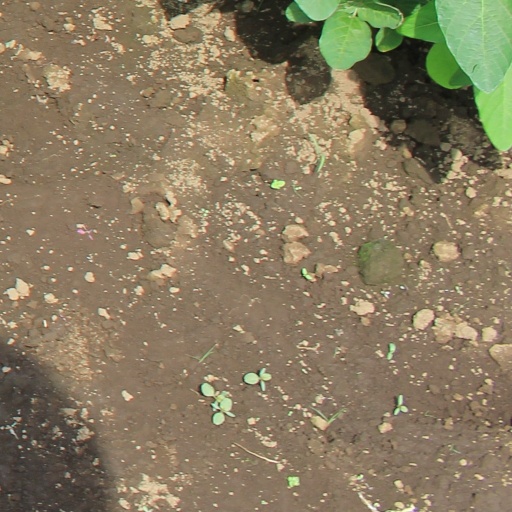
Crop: soybean